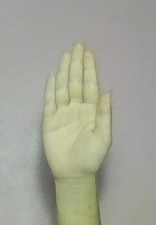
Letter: seen